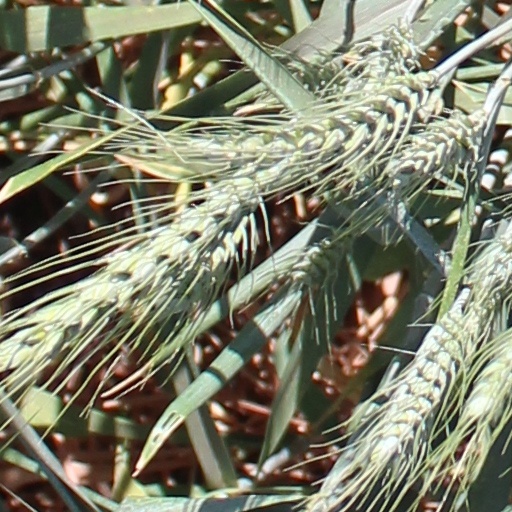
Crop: wheat